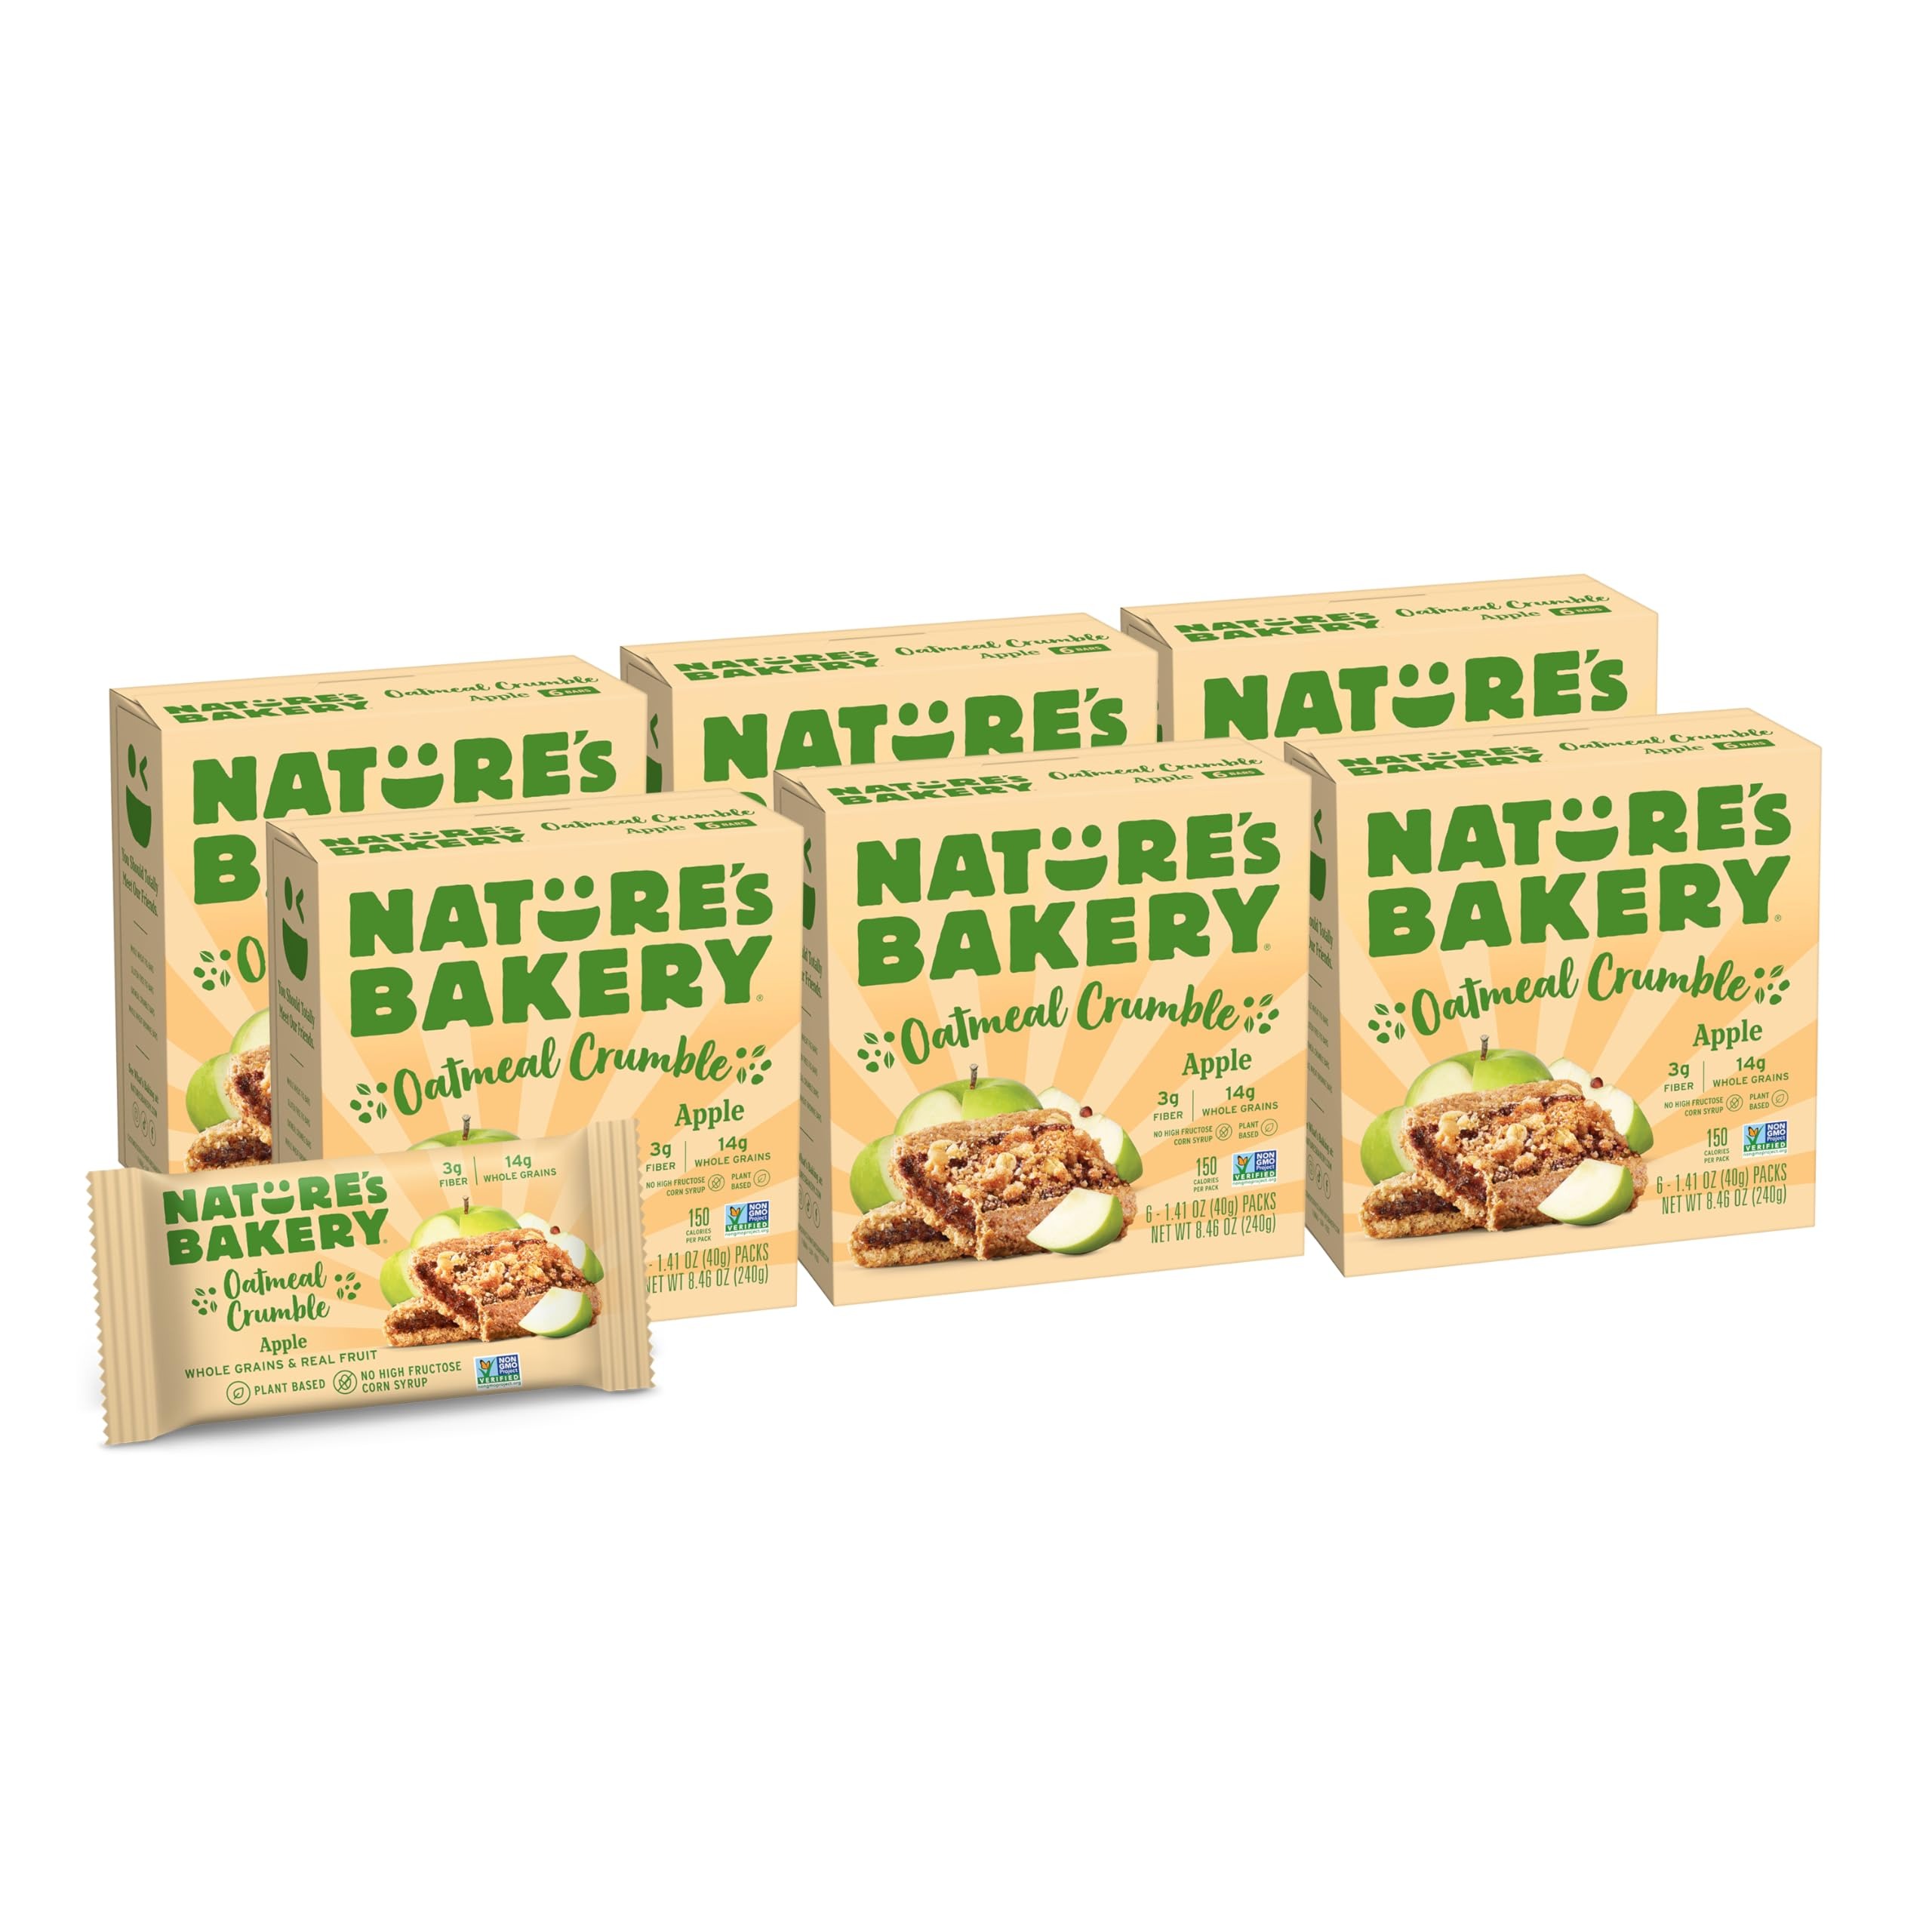
Item Name: Nature's Bakery Oatmeal Crumble Bars, Apple, 6-6 Count Boxes (36 Bars), Vegan Snacks, Non-GMO
Bullet Point 1: REAL, APPLE FILLED Meet the perfect, soft-baked super-start: Nature’s Bakery Oatmeal Crumble Bars. Get up & go with real fruit filling & oat-topped whole grains
Bullet Point 2: CONVENIENCE Nature’s Bakery Oatmeal Crumble Bars are a perfect snack for kids or adults. Grab one as a quick healthy breakfast bar, use as a wholesome treat for kids’ lunches, or enjoy as a convenient afterschool snack. Great for active and busy families
Bullet Point 3: NUTRITION Made with you and your family in mind, Nature's Bakery Oatmeal Crumble Bars are soft-baked with NO cholesterol, GMOs or high fructose corn syrup. No Artificial Flavors, Certified Vegan, Plant Based, Kosher, Made in a Nut-Free Facility, Low Sodium, Soy Free, Dairy Free, and 0g Trans Fat
Bullet Point 4: THOUGHTFUL INGREDIENTS Meet your latest feel-good morning super-start. Introducing new Oatmeal Crumble bars made with real fruit, oats, fiber & whole grains
Bullet Point 5: SIZE Contains 6 Boxes of 6 packs (36 packs; 1 x 1.4 oz. snack bar per pack) of Nature's Bakery Apple Flavored Oatmeal Crumble Bars
Value: 50.76
Unit: Ounce

Price: 5.39